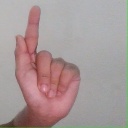
अक्षर: ळ